Georgy Chicherin

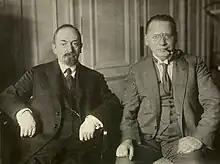
Chicherin with deputy People's Commissar of Foreign Affairs Maxim Litvinov

Chicherin followed a pro-German foreign policy in line with his anti-British attitudes, which he had developed during his time in the Foreign Ministry, when Britain was blocking Russian expansion in Asia. In 1920, he even suggested to Lenin, who agreed, that English workers should be formed into volunteer units. Soviet armies were nearing Warsaw, but nothing came of the idea.